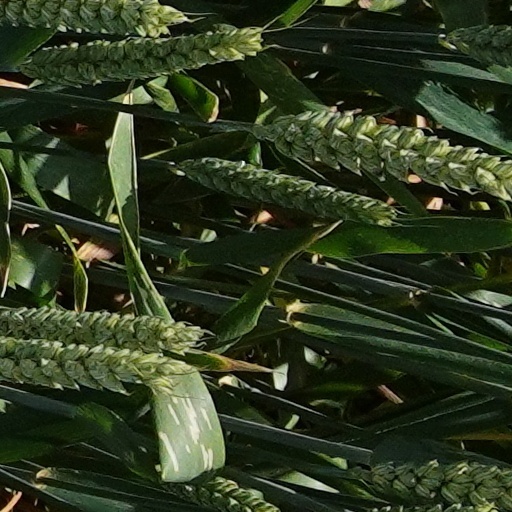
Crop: wheat